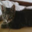
Label: cat